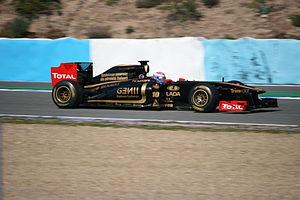
Le Grand Prix automobile de Chine 2011, disputé le 17 avril 2011 sur le Circuit international de Shanghai, est la 842ᵉ épreuve du championnat du monde de Formule 1 courue depuis 1950, la troisième manche du championnat 2011 et la huitième édition de l'épreuve comptant pour le championnat du monde.